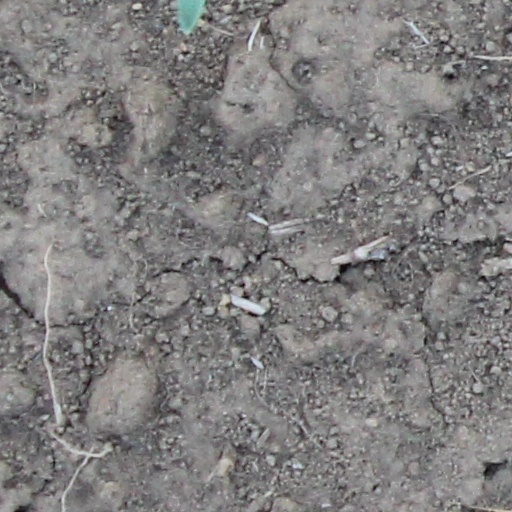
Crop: wheat